Ymir

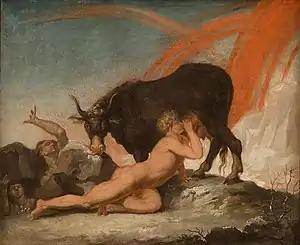
Ymir sucks at the udder of Auðumbla as she licks Búri out of the ice in a painting by Nicolai Abildgaard, 1790.

In Norse mythology, Ymir, also called Aurgelmir, Brimir, or Bláinn, is the ancestor of all jötnar. Ymir is attested in the "Poetic Edda", compiled in the 13th century from earlier traditional material, in the "Prose Edda", written by Snorri Sturluson in the 13th century, and in the poetry of skalds. Taken together, several stanzas from four poems collected in the "Poetic Edda" refer to Ymir as a primeval being who was born from atter, yeasty venom that dripped from the icy rivers called the Élivágar, and lived in the grassless void of Ginnungagap. Ymir gave birth to a male and female from his armpits, and his legs together begat a six-headed being. The grandsons of Búri, the gods Odin and Vili and Vé, fashioned the Earth—elsewhere personified as a goddess named Jörð—from Ymir's flesh; the oceans from his blood; from his bones, the mountains; from his hair, the trees; from his brains, the clouds; from his skull, the heavens; and from his eyebrows, the middle realm in which humankind lives, Midgard. In addition, one stanza relates that the dwarfs were given life by the gods from Ymir's flesh and blood (or the Earth and sea).